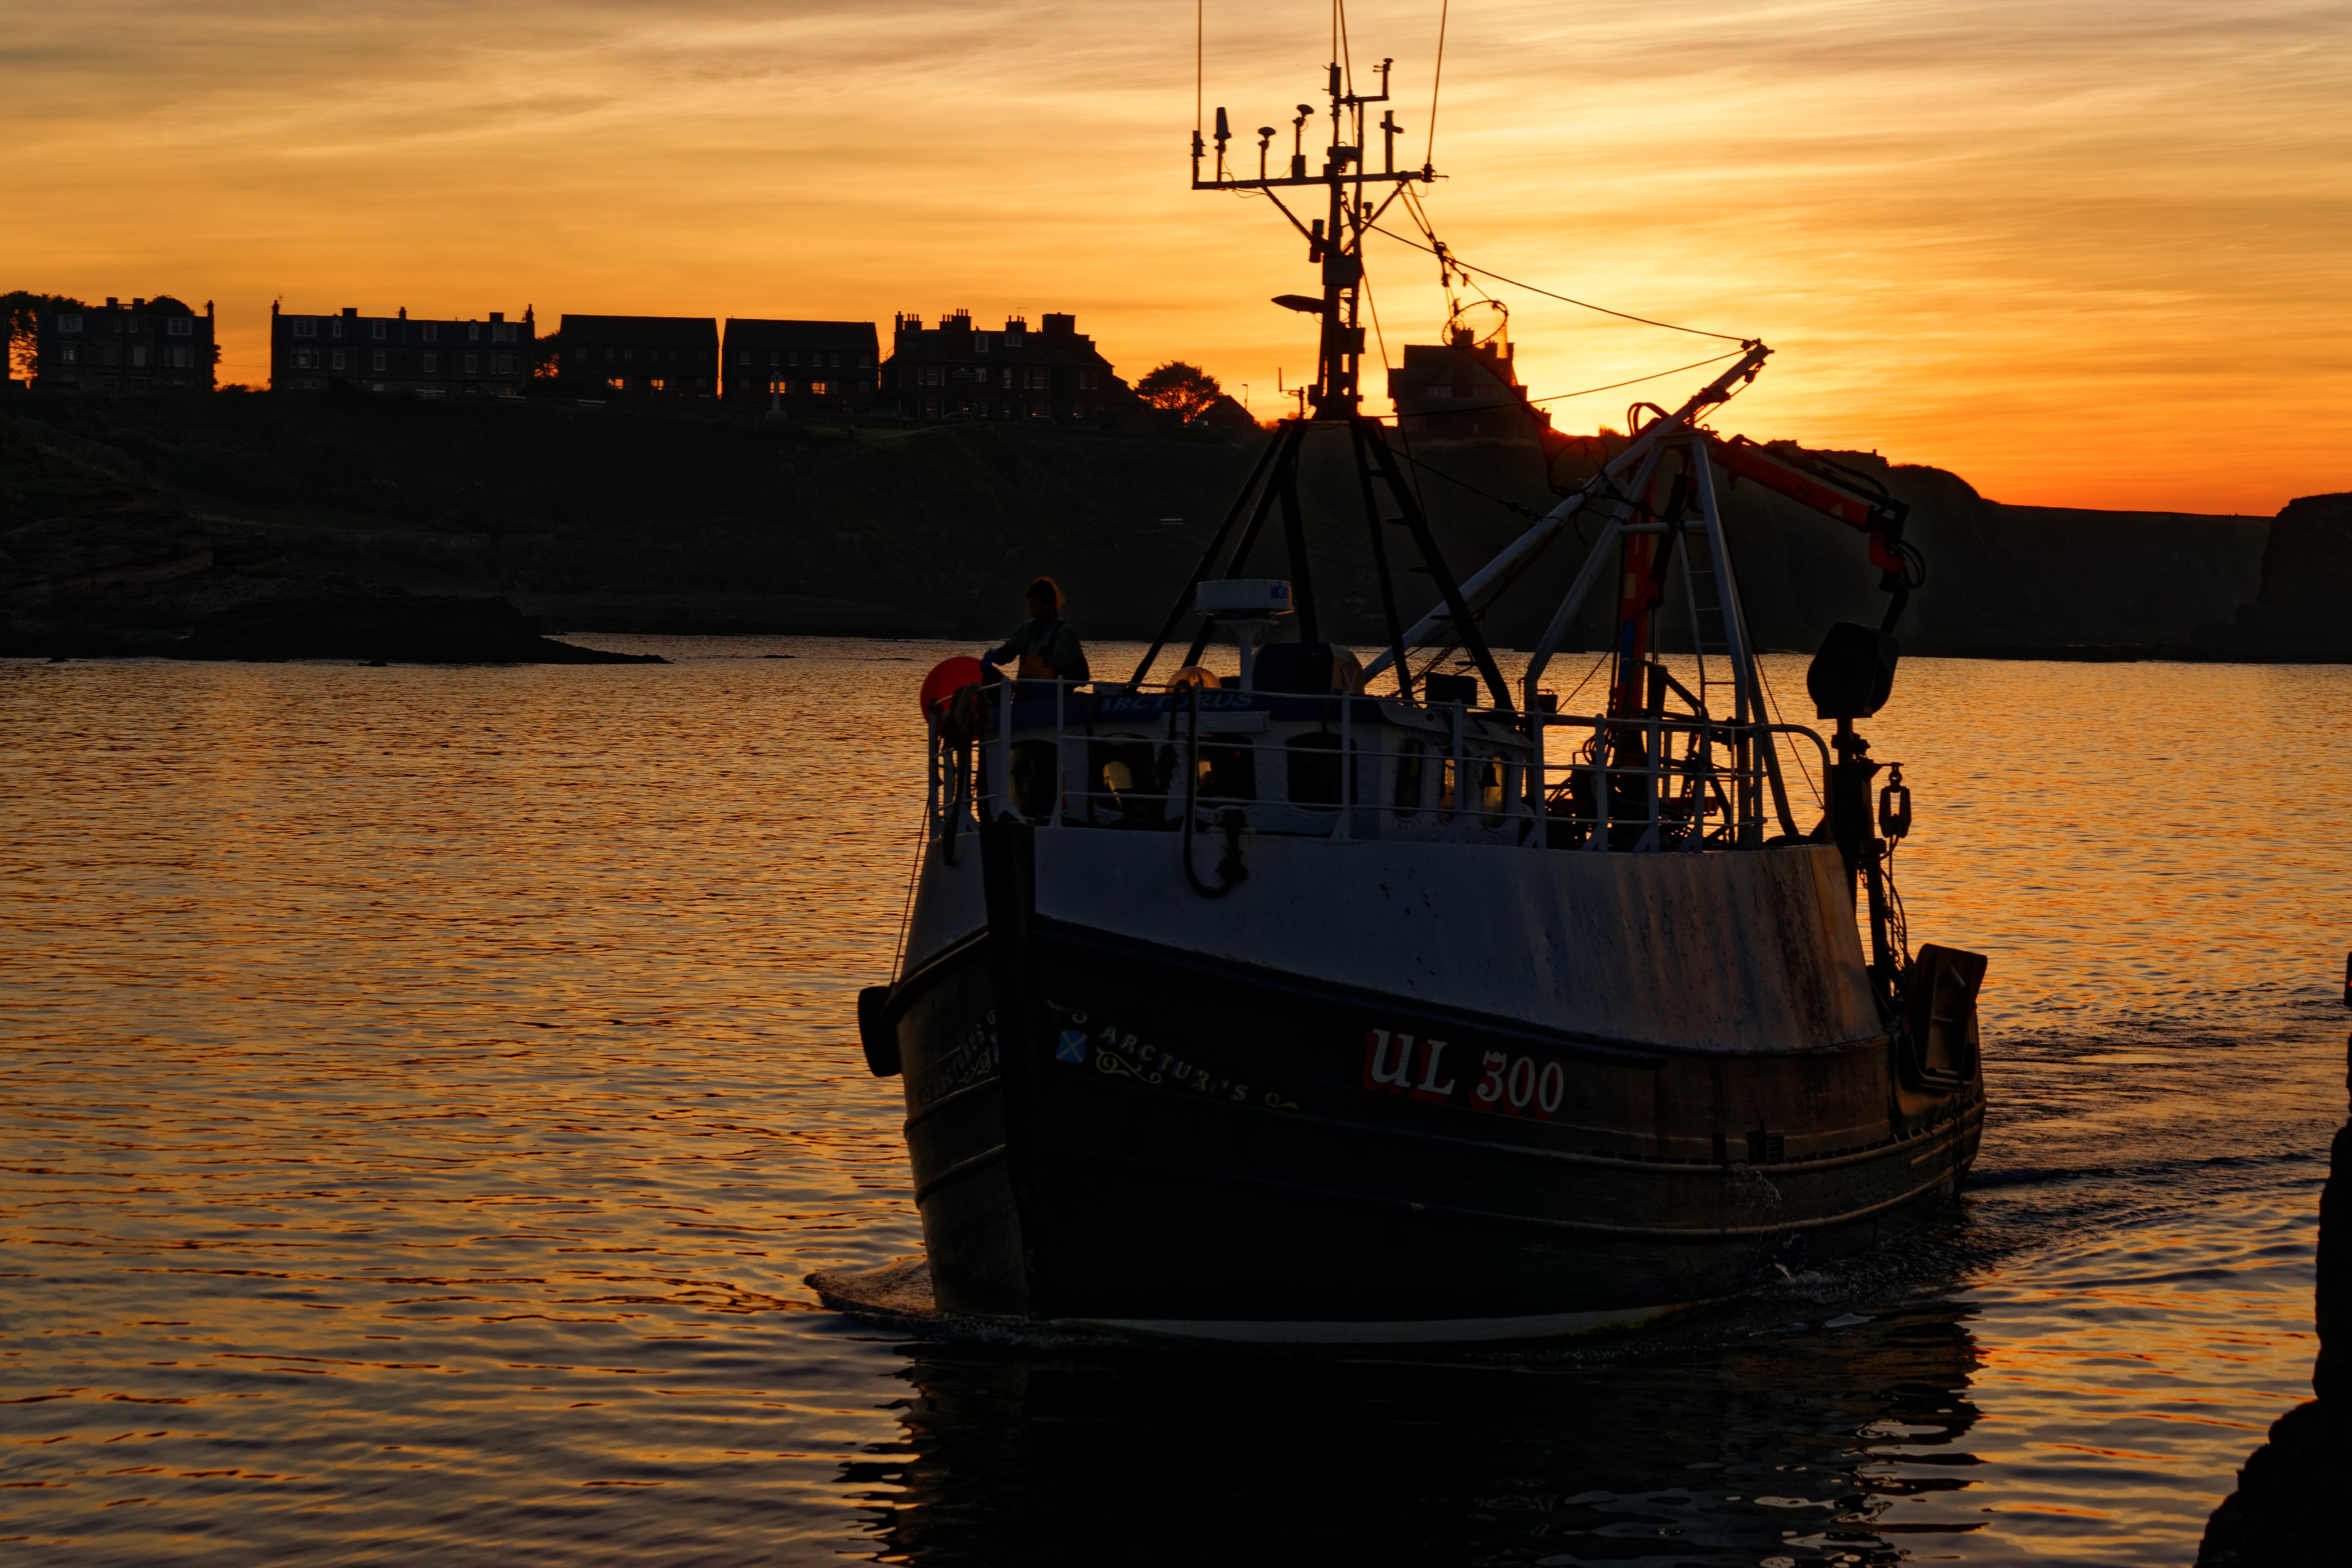
sea, coast, water, outdoor, sky, sunrise, sunset, boat, morning, dawn, ship, travel, dusk, evening, reflection, vehicle, scenic, seascape, bay, harbor, waterway, fishing boat, fishermen, watercraft, catch, end of the day, returning home, days catch